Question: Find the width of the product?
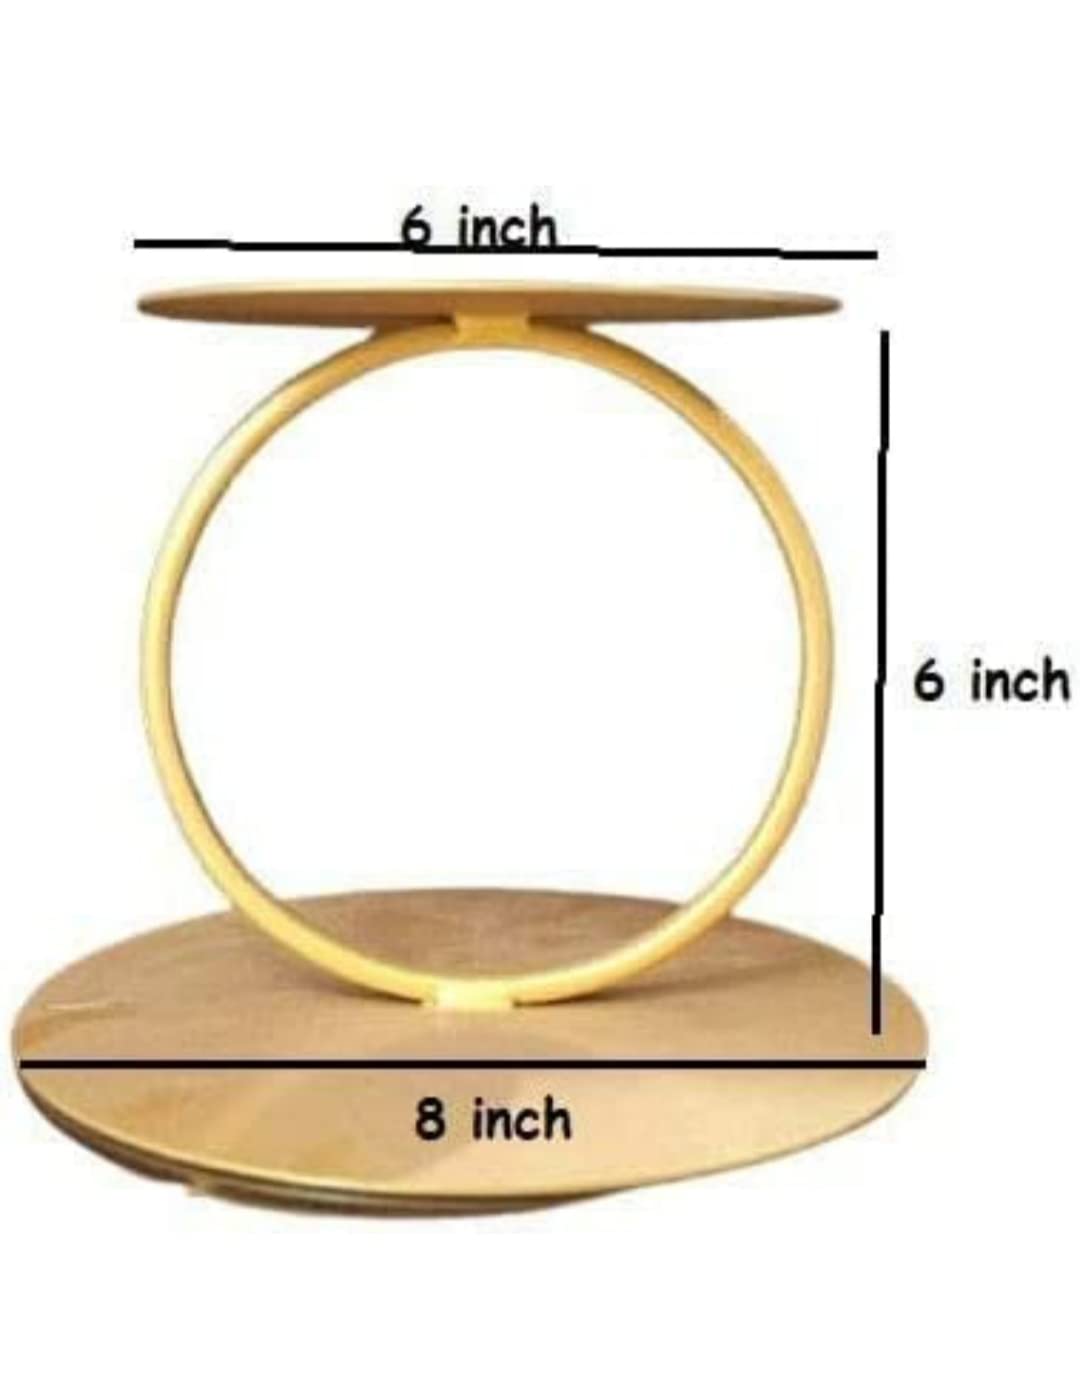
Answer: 6.0 inch